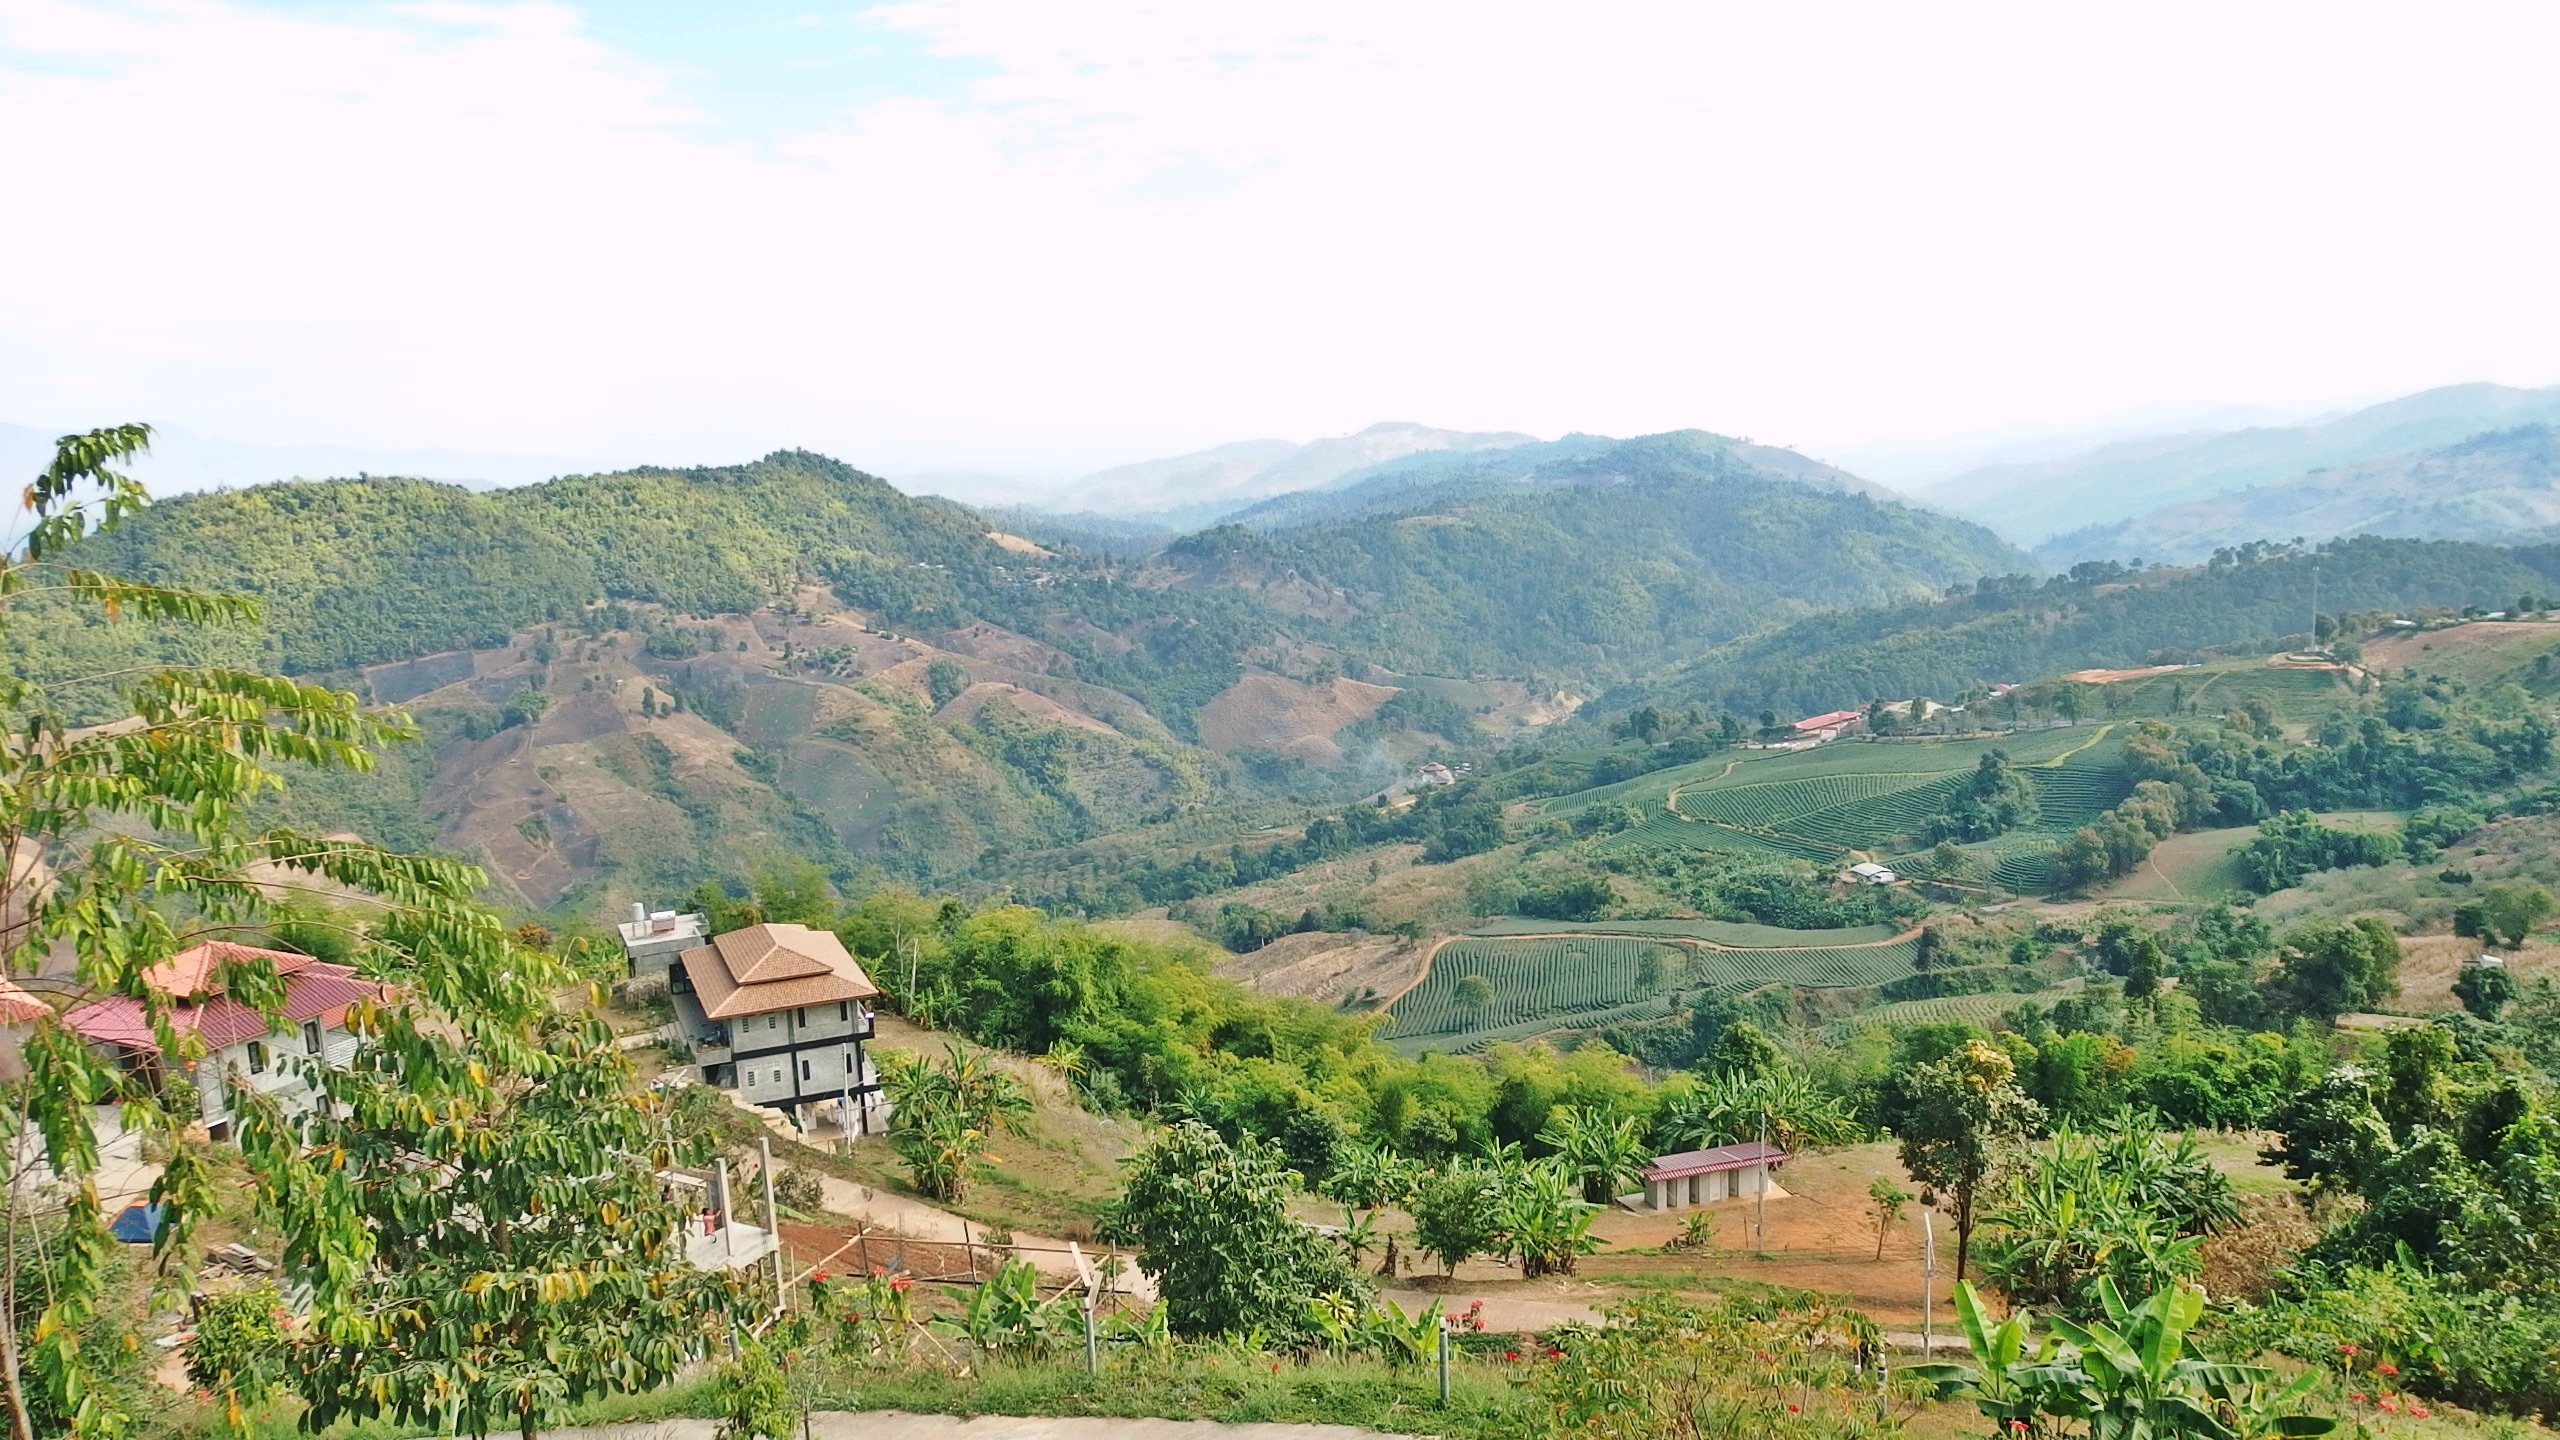
landscape, mountain, hill, town, valley, panorama, village, agriculture, plateau, estate, rural area, hill station